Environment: lab
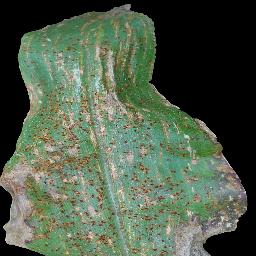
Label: common_rust